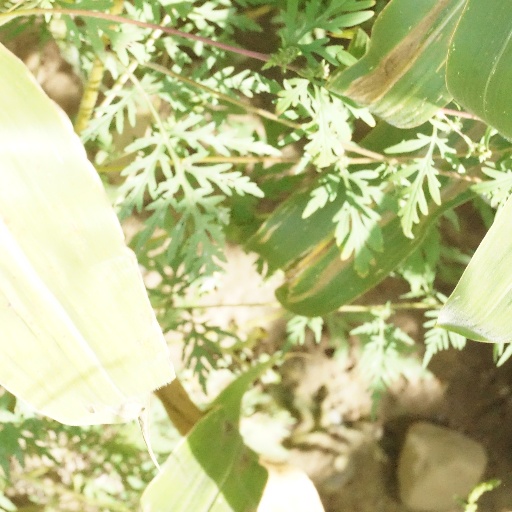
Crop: maize; corn